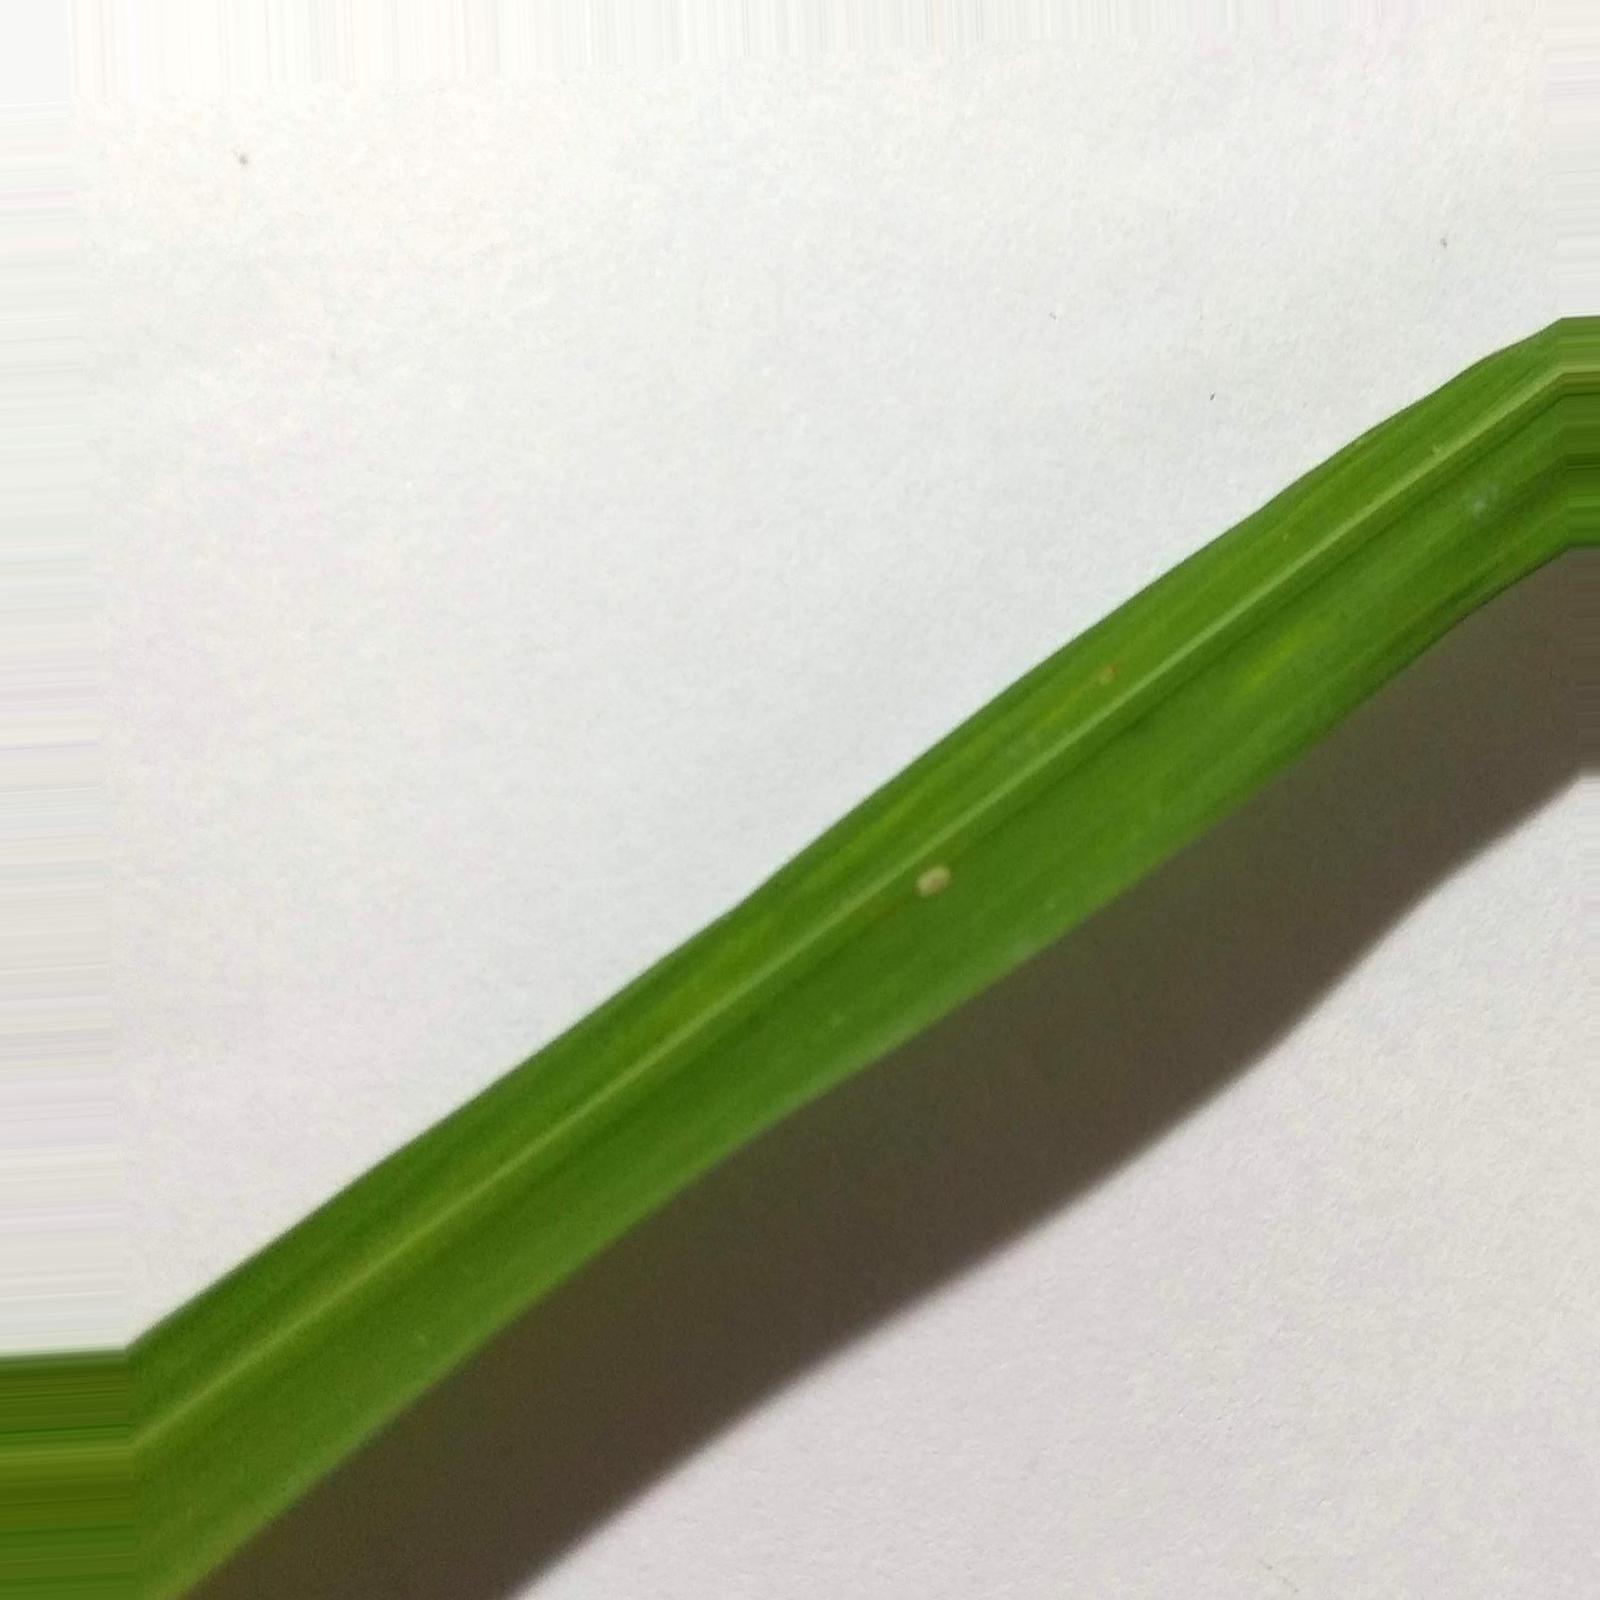
Nhãn: Healthy